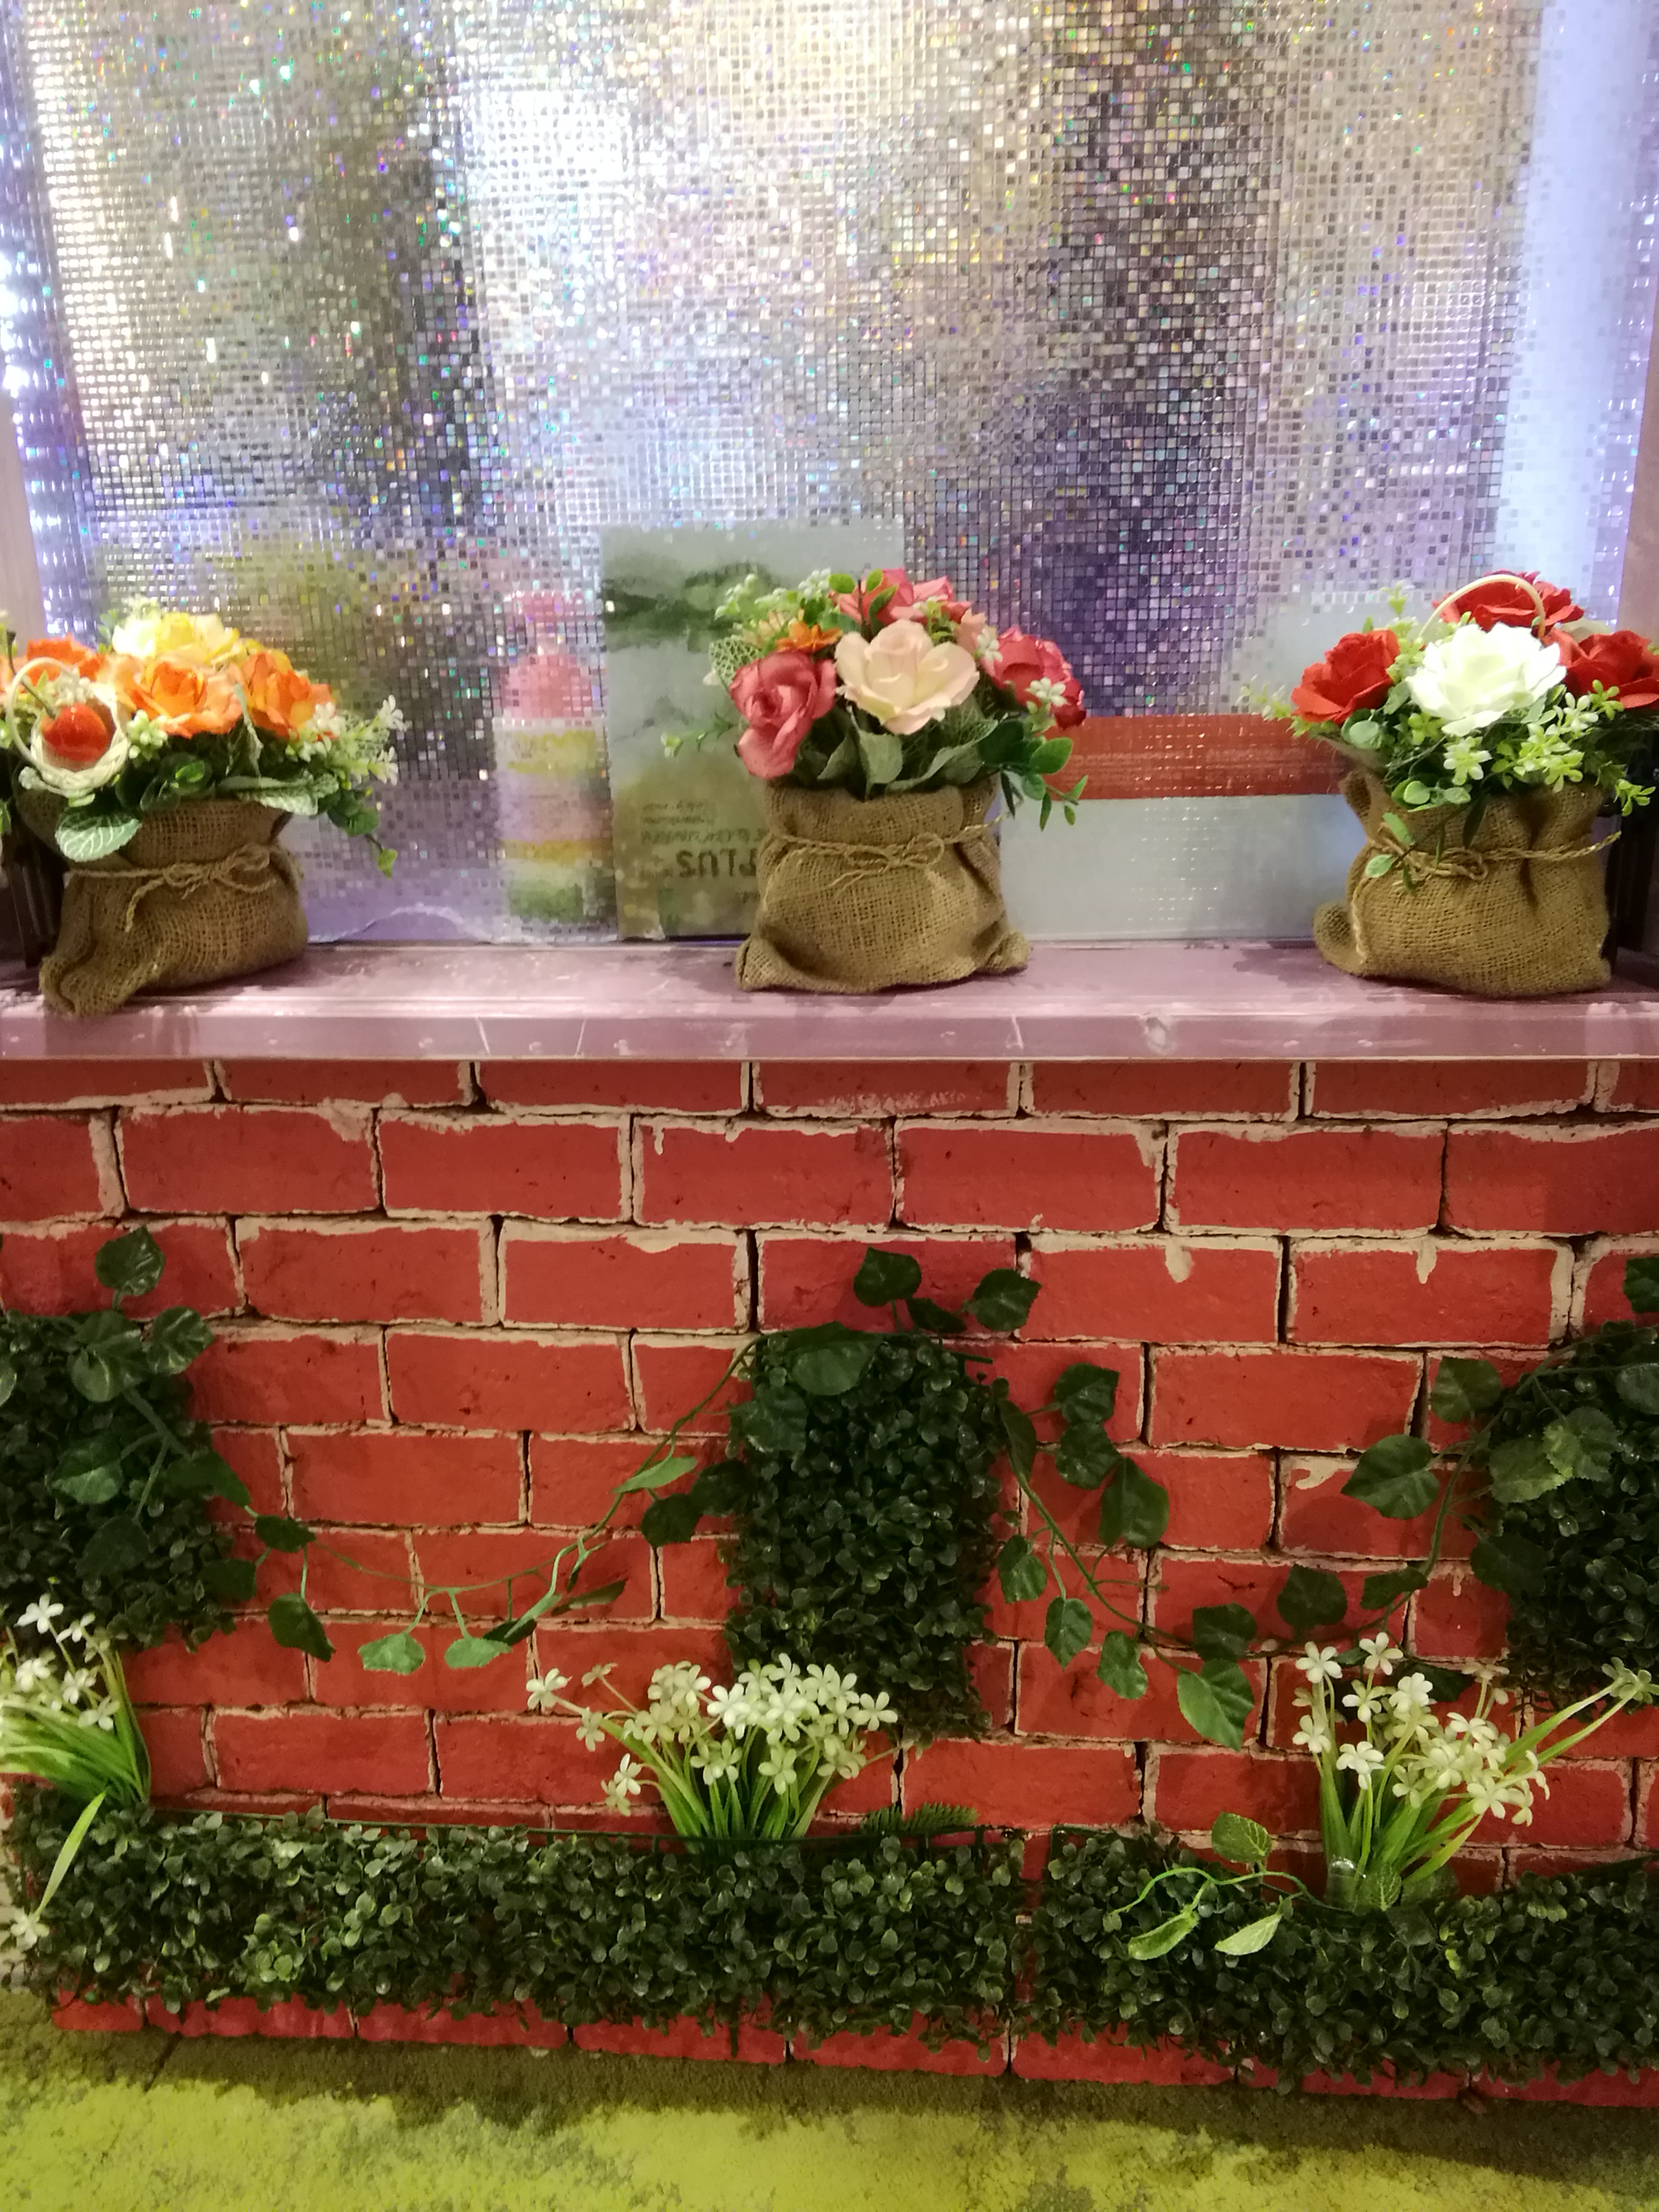
flowers, decoration, bricks, plants, green, glass, design, interior, outdoor, garden, botany, flowerpot, floral design, floristry, plant, flower, flower arranging, grass, brick, houseplant, impatiens, annual plant, geranium, herbaceous plant, perennial plant